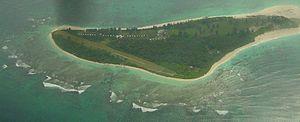
L’île aux Oiseaux est une île corallienne de l'archipel des Seychelles, dans l'océan Indien.